Lloyd's of London (film)

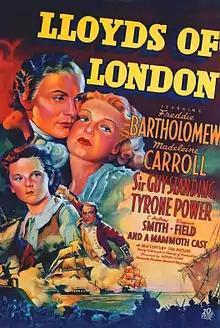
Theatrical release poster

Lloyd's of London is a 1936 American historical drama film directed by Henry King. It stars Freddie Bartholomew, Tyrone Power, Madeleine Carroll, and Guy Standing. The supporting cast includes George Sanders, Virginia Field, and C. Aubrey Smith. Loosely based on historical events, the film follows the dealings of a man who works at Lloyd's of London during the Napoleonic Wars. "Lloyd's of London" was a hit; it demonstrated that 22-year-old Tyrone Power, in his first starring role, could carry a film, and that the newly formed 20th Century Fox was a major Hollywood studio.